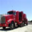
Label: truck